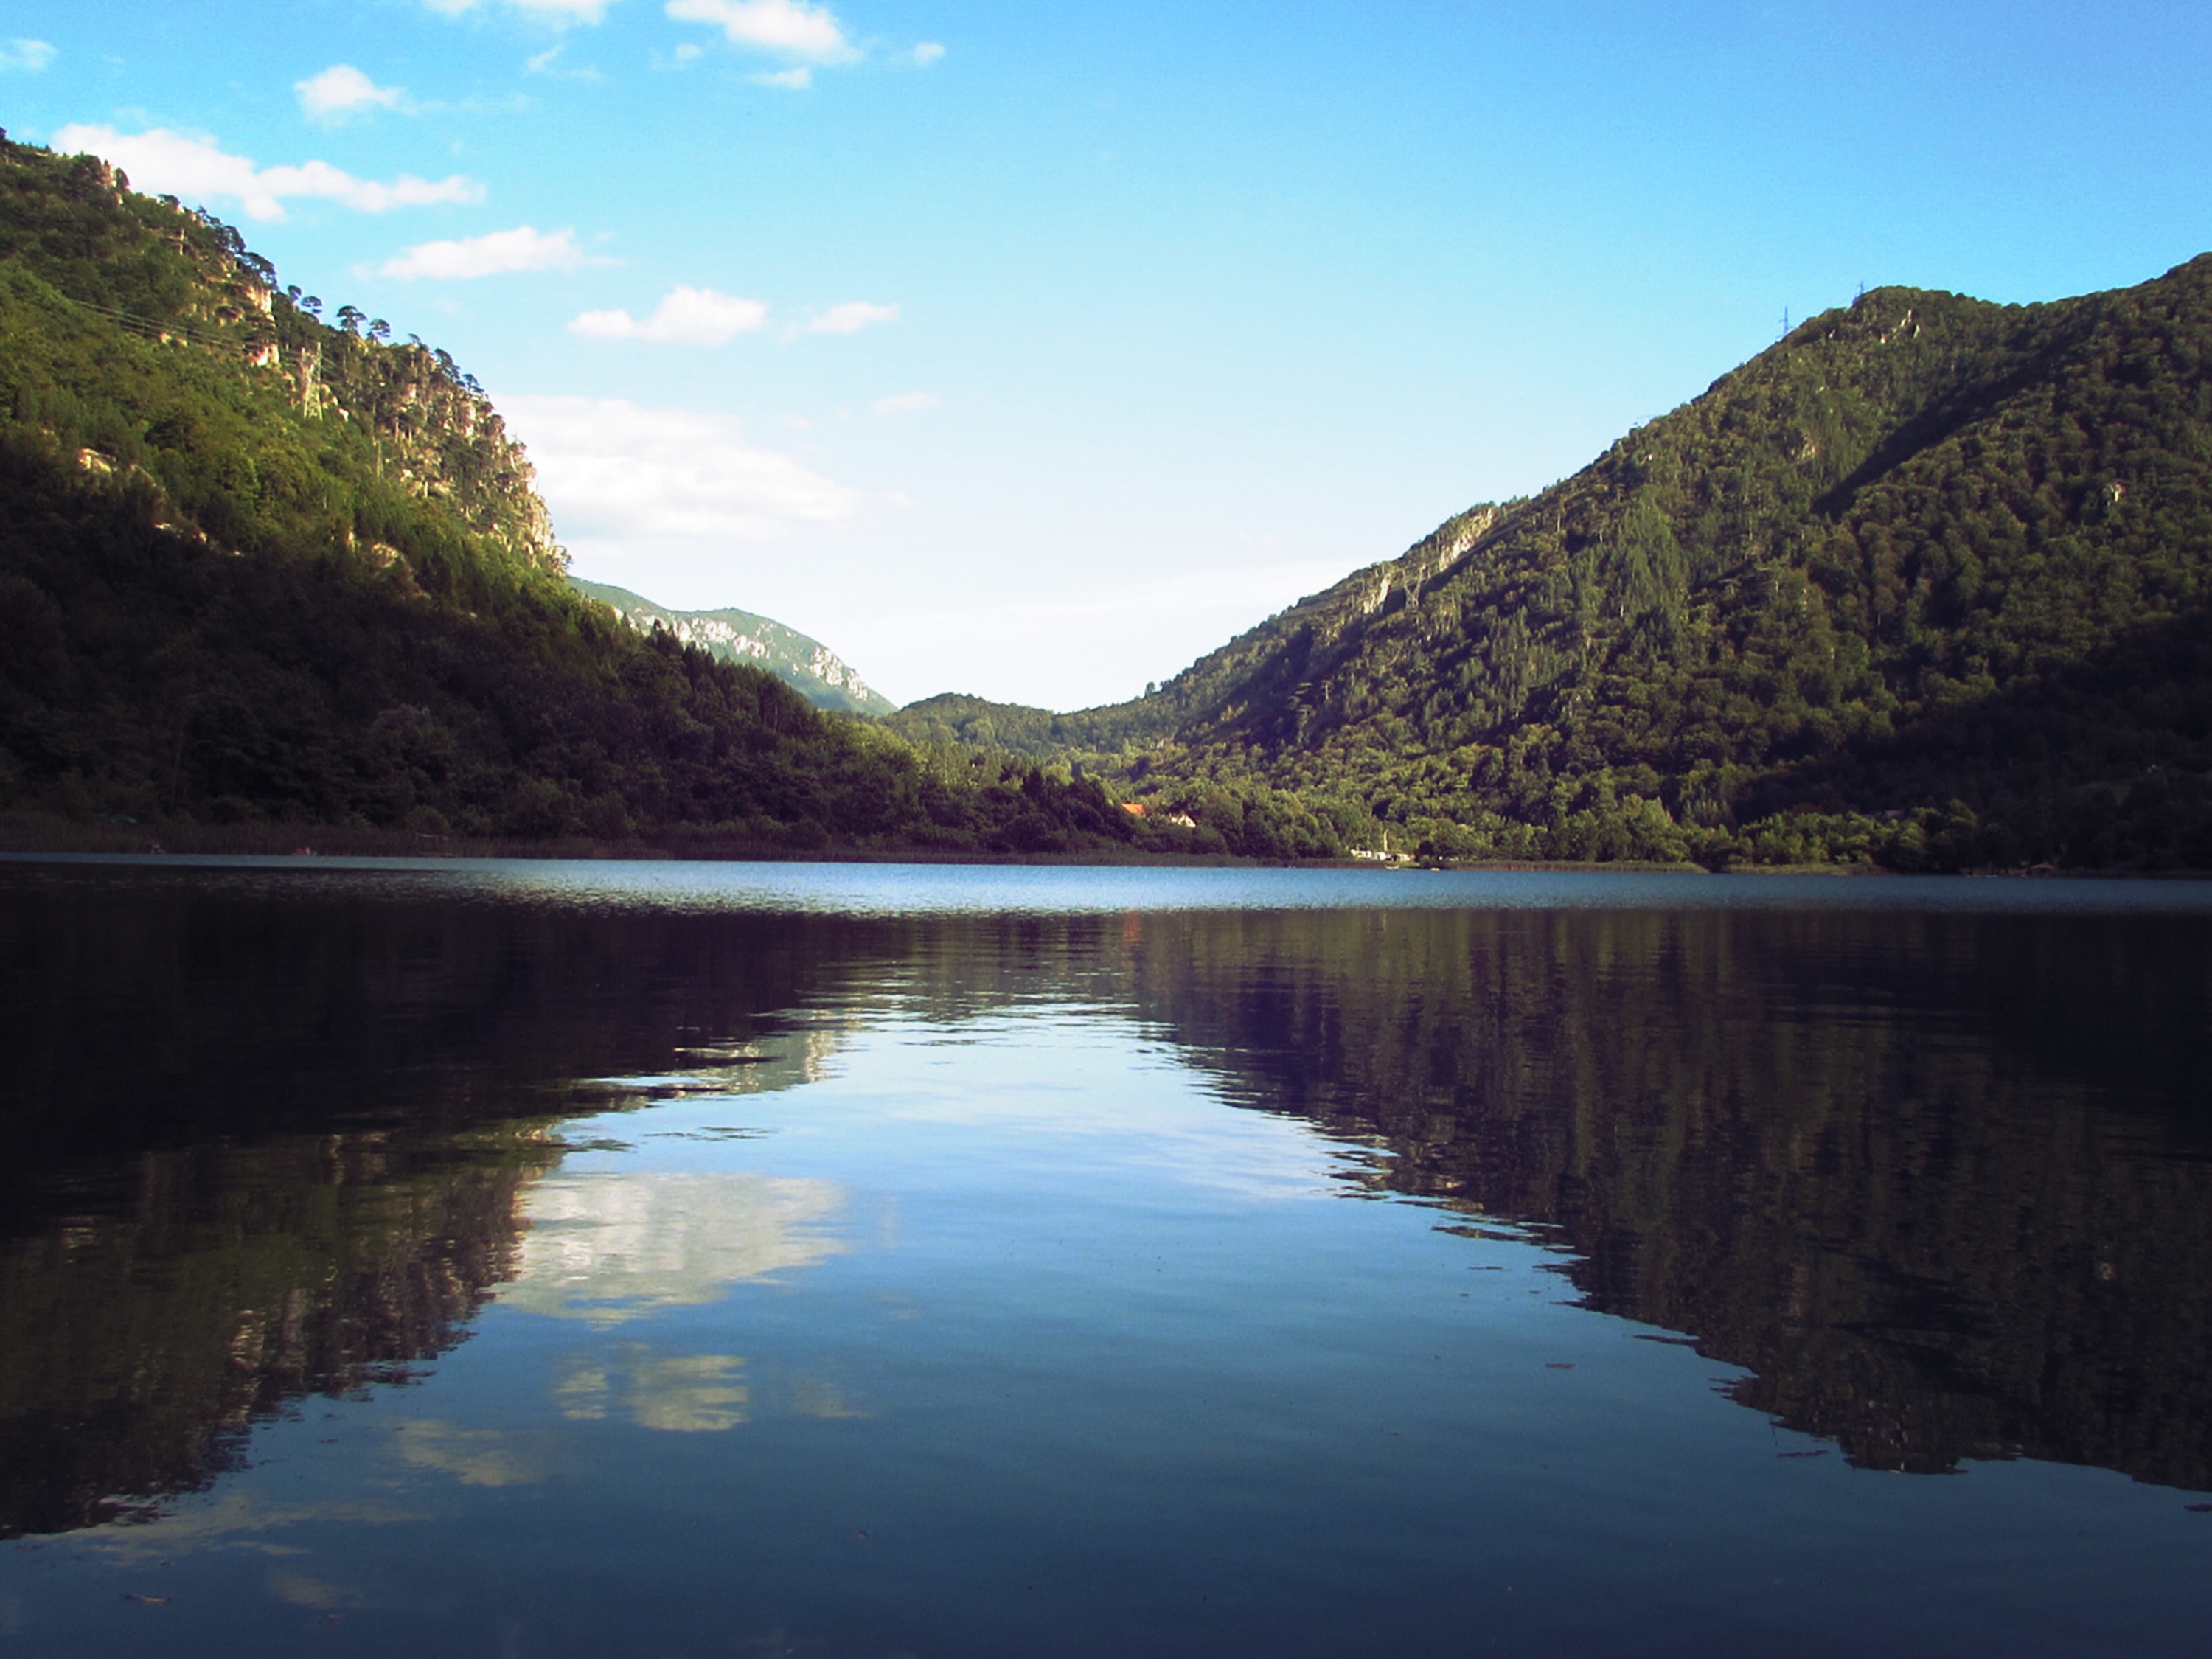
landscape, sea, water, nature, mountain, sunrise, morning, lake, river, summer, reflection, fjord, reservoir, highland, body of water, loch, landform, tarn, bosnia and herzegovina